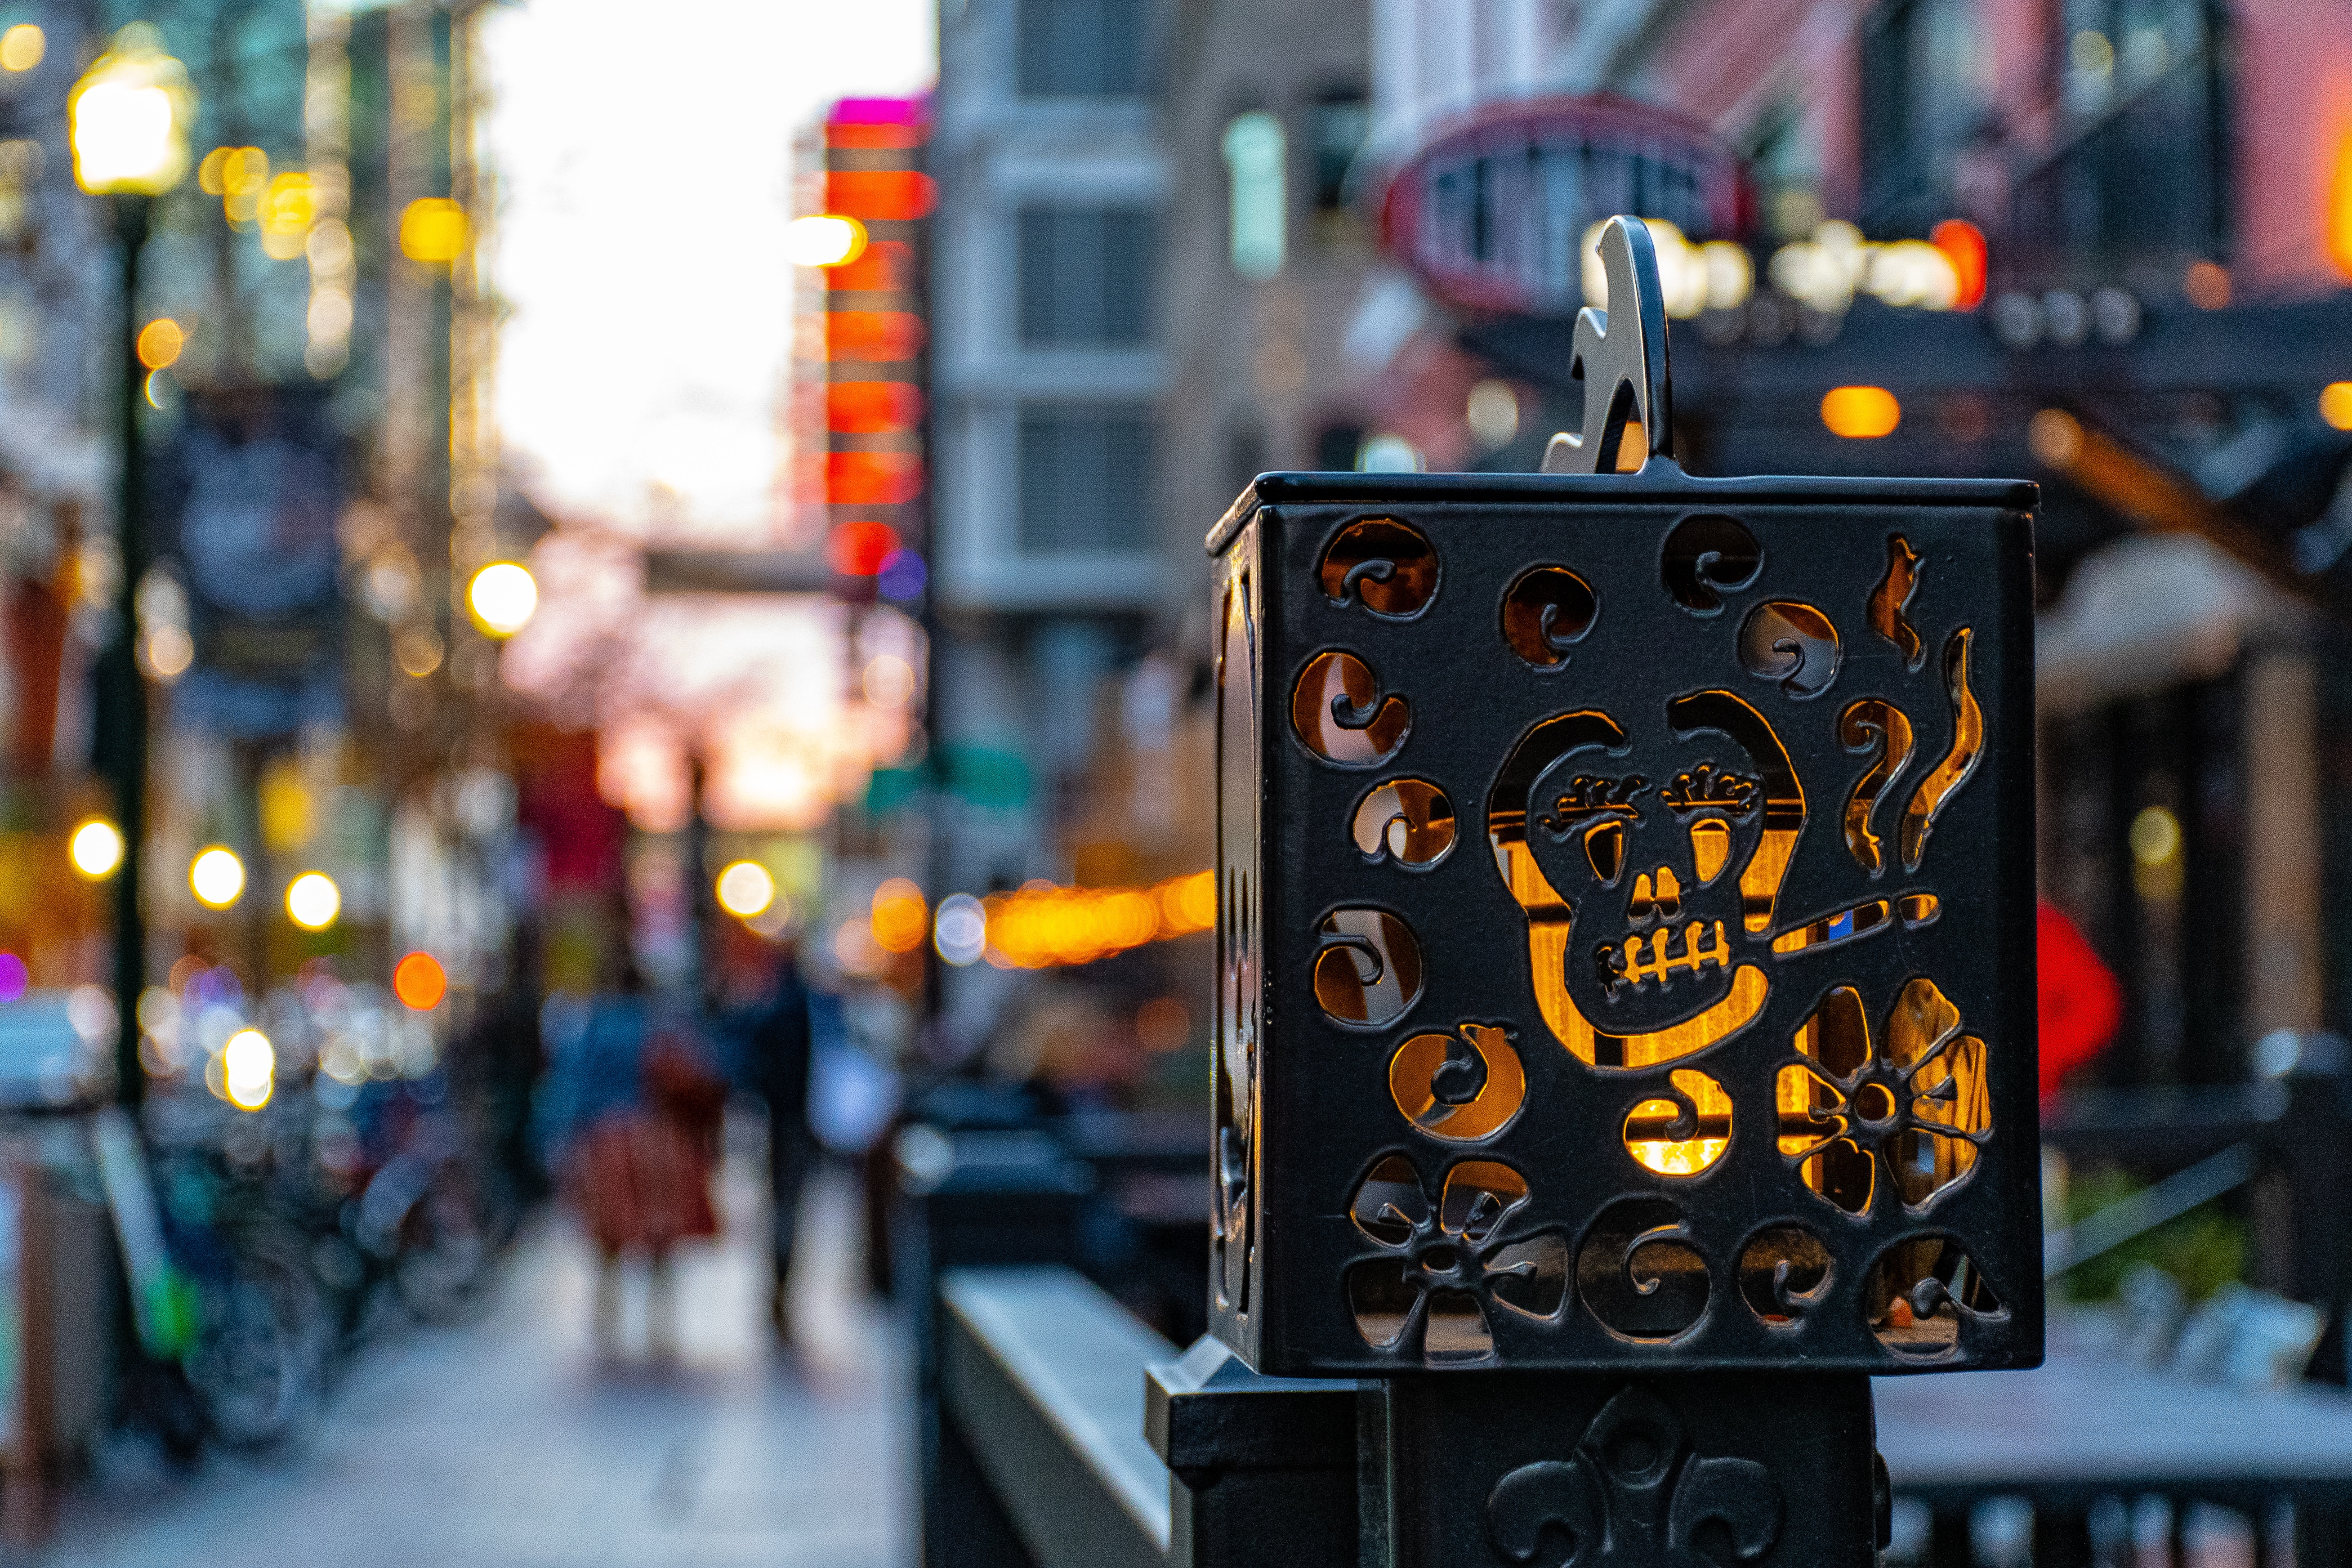
urban area, light, town, lighting, city, street, downtown, architecture, night, metropolis, evening, road, metal, building